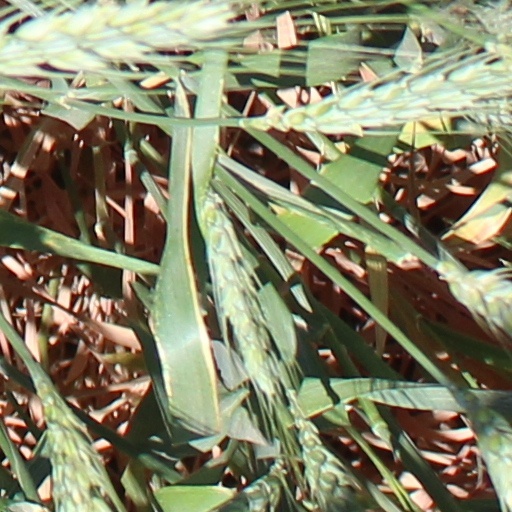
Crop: wheat